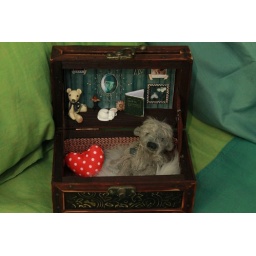
Little house in a box